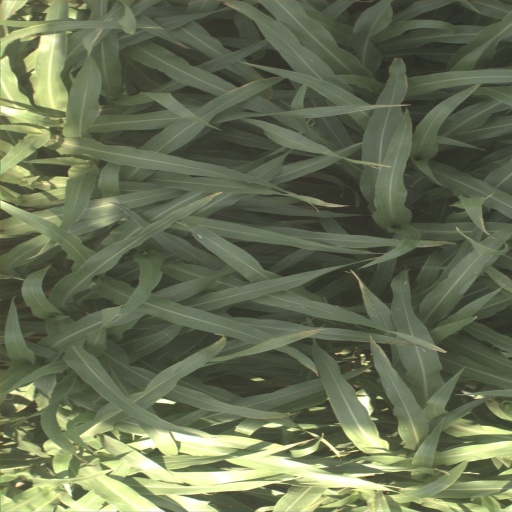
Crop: sorghum